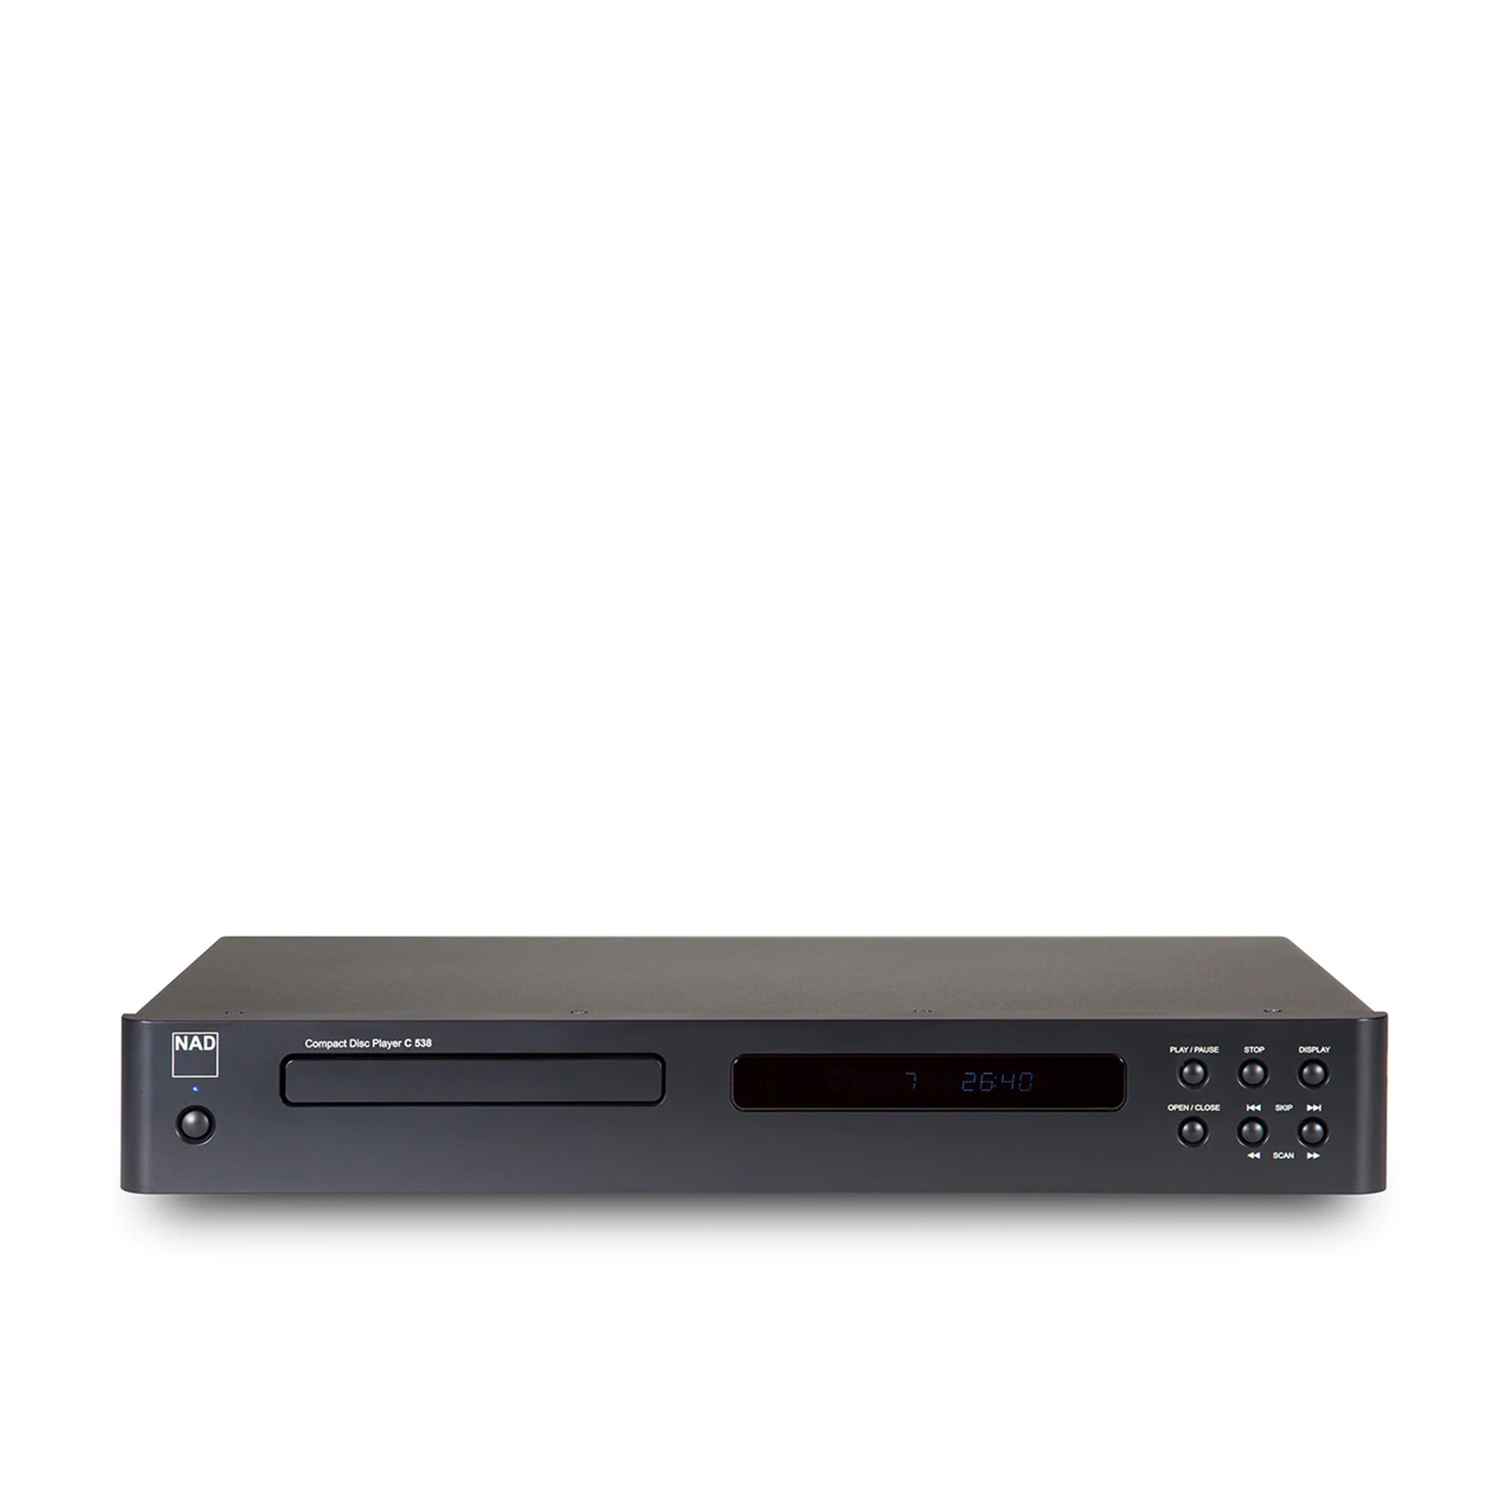
NAD C538
Brand: NAD
NAD ist bekannt für hervorragend klingende Produkte zu erschwinglichen Preisen – und nirgendwo ist dies deutlicher zu erkennen als bei unseren CD-Spielern. Schon das Einstiegsmodell C 538 verfügt über ein robustes und präzises Laufwerk, das neben handelsüblichen CDs auch selbst gebrannte CR-R und CD-RW sowie MP3- und WMA-Audiodateien abspielen kann. Ein hochauflösender 24 Bit-Digital-Analog- Wandler des englischen Elektronik-Spezialisten Wolfson bereitet die Signale für den analogen Hochpegel-Ausgang auf. Seit über 45 Jahren fertigt NAD gut klingende Produkte zu erschwinglichen Preisen. Das trifft auch ganz besonders auf CD-Spieler zu. Denn gerade bei CD-Spielern wissen die Veteranen unter den NAD Entwicklern ganz genau, was sie tun müssen, um noch mehr aus einer Audio-CD rauszuholen. Denn in einem CD-Player kommt vieles zusammen: Mechanik sowie Analog- und Digitaltechnik. So hat jeder Parameter Auswirkung auf das klangliche Ergebnis und fordert höchste Aufmerksamkeit bei der Entwicklung. Um Störeinflüsse durch externe Vibrationen zu vermeiden und die genaue Einbringung des Laufwerks zu ermöglichen, ist beispielsweise ein solides Gehäuse und eine möglichst präzise mechanische Fertigung notwendig. Nur so lässt sich eine maximale Laufruhe erzielen und die Anzahl von Lesefehlern minimieren. Für die beste Performance kommen daher Formen aus resonanzarmem Kunststoff und Stahl zum Einsatz. Das Laufwerk ist auf Schienen aus gehärtetem Stahl angebracht und die gesamte Konstruktion des Players wird von über 30 Verbindungen gehalten, um für maximale Stabilität zu sorgen. Ein Wolfson 24 Bit D/A-Wandler-Chip sorgt für die absolut lineare Umsetzung des präzise getakteten PCM-Datenstroms in eine analoge Wellenform. Operationsverstärker puffern das Ausgangssignal, ohne dass Verzerrungen oder Rauschen hinzukommen. Durch die Verwendung von Platinen mit mehreren Ebenen und den Einsatz von SMD-Technik ist ein durchdachtes Schaltungsdesgin mit sehr kurzen Signalwegen möglich. Jede Komponente wird über ein spezielles Netzteil gespeist, so dass analoge und digitale Schaltkreise, Laufwerk und Display separat mit der entsprechend regulierten Spannung versorgt werden. Das Ergebnis des mühevollen Designs ist ein absolut natürlicher, dynamischer und detaillierter Klang. Mit dem C 538 ist auch das Abspielen von CD-R Disc möglich. Somit können beispielsweise am Computer zusammengestellte MP3 CDs mit bis zu 10 Stunden Wiedergabezeit abgespielt werden. Perfekt für jede Party! Für den Anschluss an einen externen D/A-Wandler oder AV-Receiver ist der C 538 mit einem optischen und einem koaxialen Digitalanschluss ausgestattet. HAUPTMERKMALE • Wiedergabe von CD, CD-R und CD-RW • Wiedergabe von MP3 und WMA-Musikdaten • hochauflösender Wolfson 24 Bit-D/A-Wandler • analoger Stereo-Hochpegelausgang • optischer und koaxialer Digitalausgang • IR-Fernbedienung • programmierbare Wiedergabe
Category: Electronics > Audio > Audio Players & Recorders